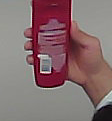
Product: loreal_shampoo